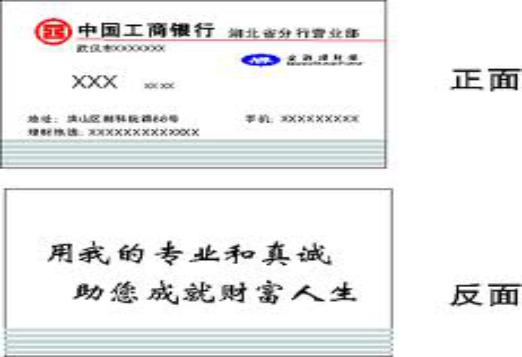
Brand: icbc-2
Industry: Others